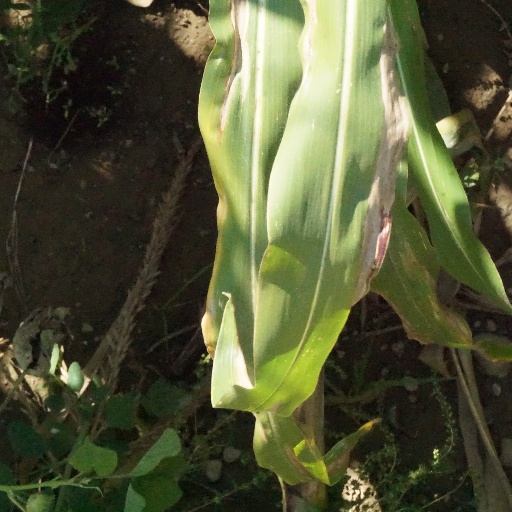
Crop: maize; corn